Jim Abbott

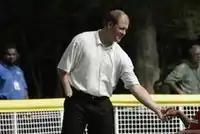
Jim Abbott, post retirement

In April 2012, Abbott's autobiography, "Imperfect: An Improbable Life", co-written with Tim Brown, was published by Ballantine Books.